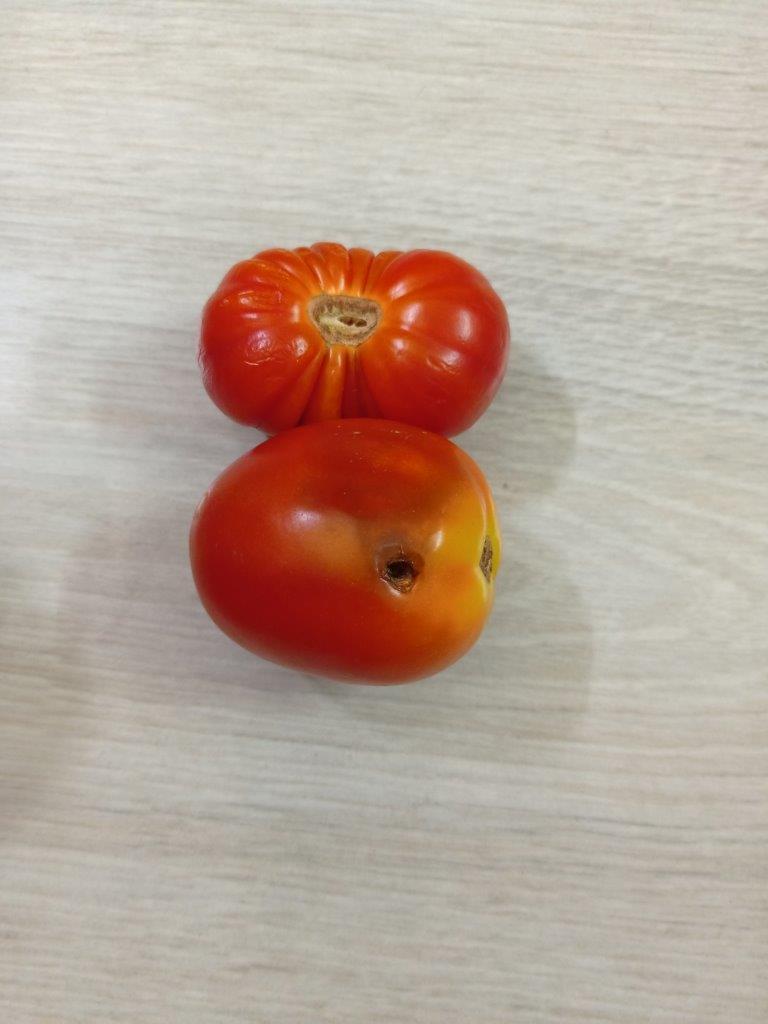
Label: Rotten